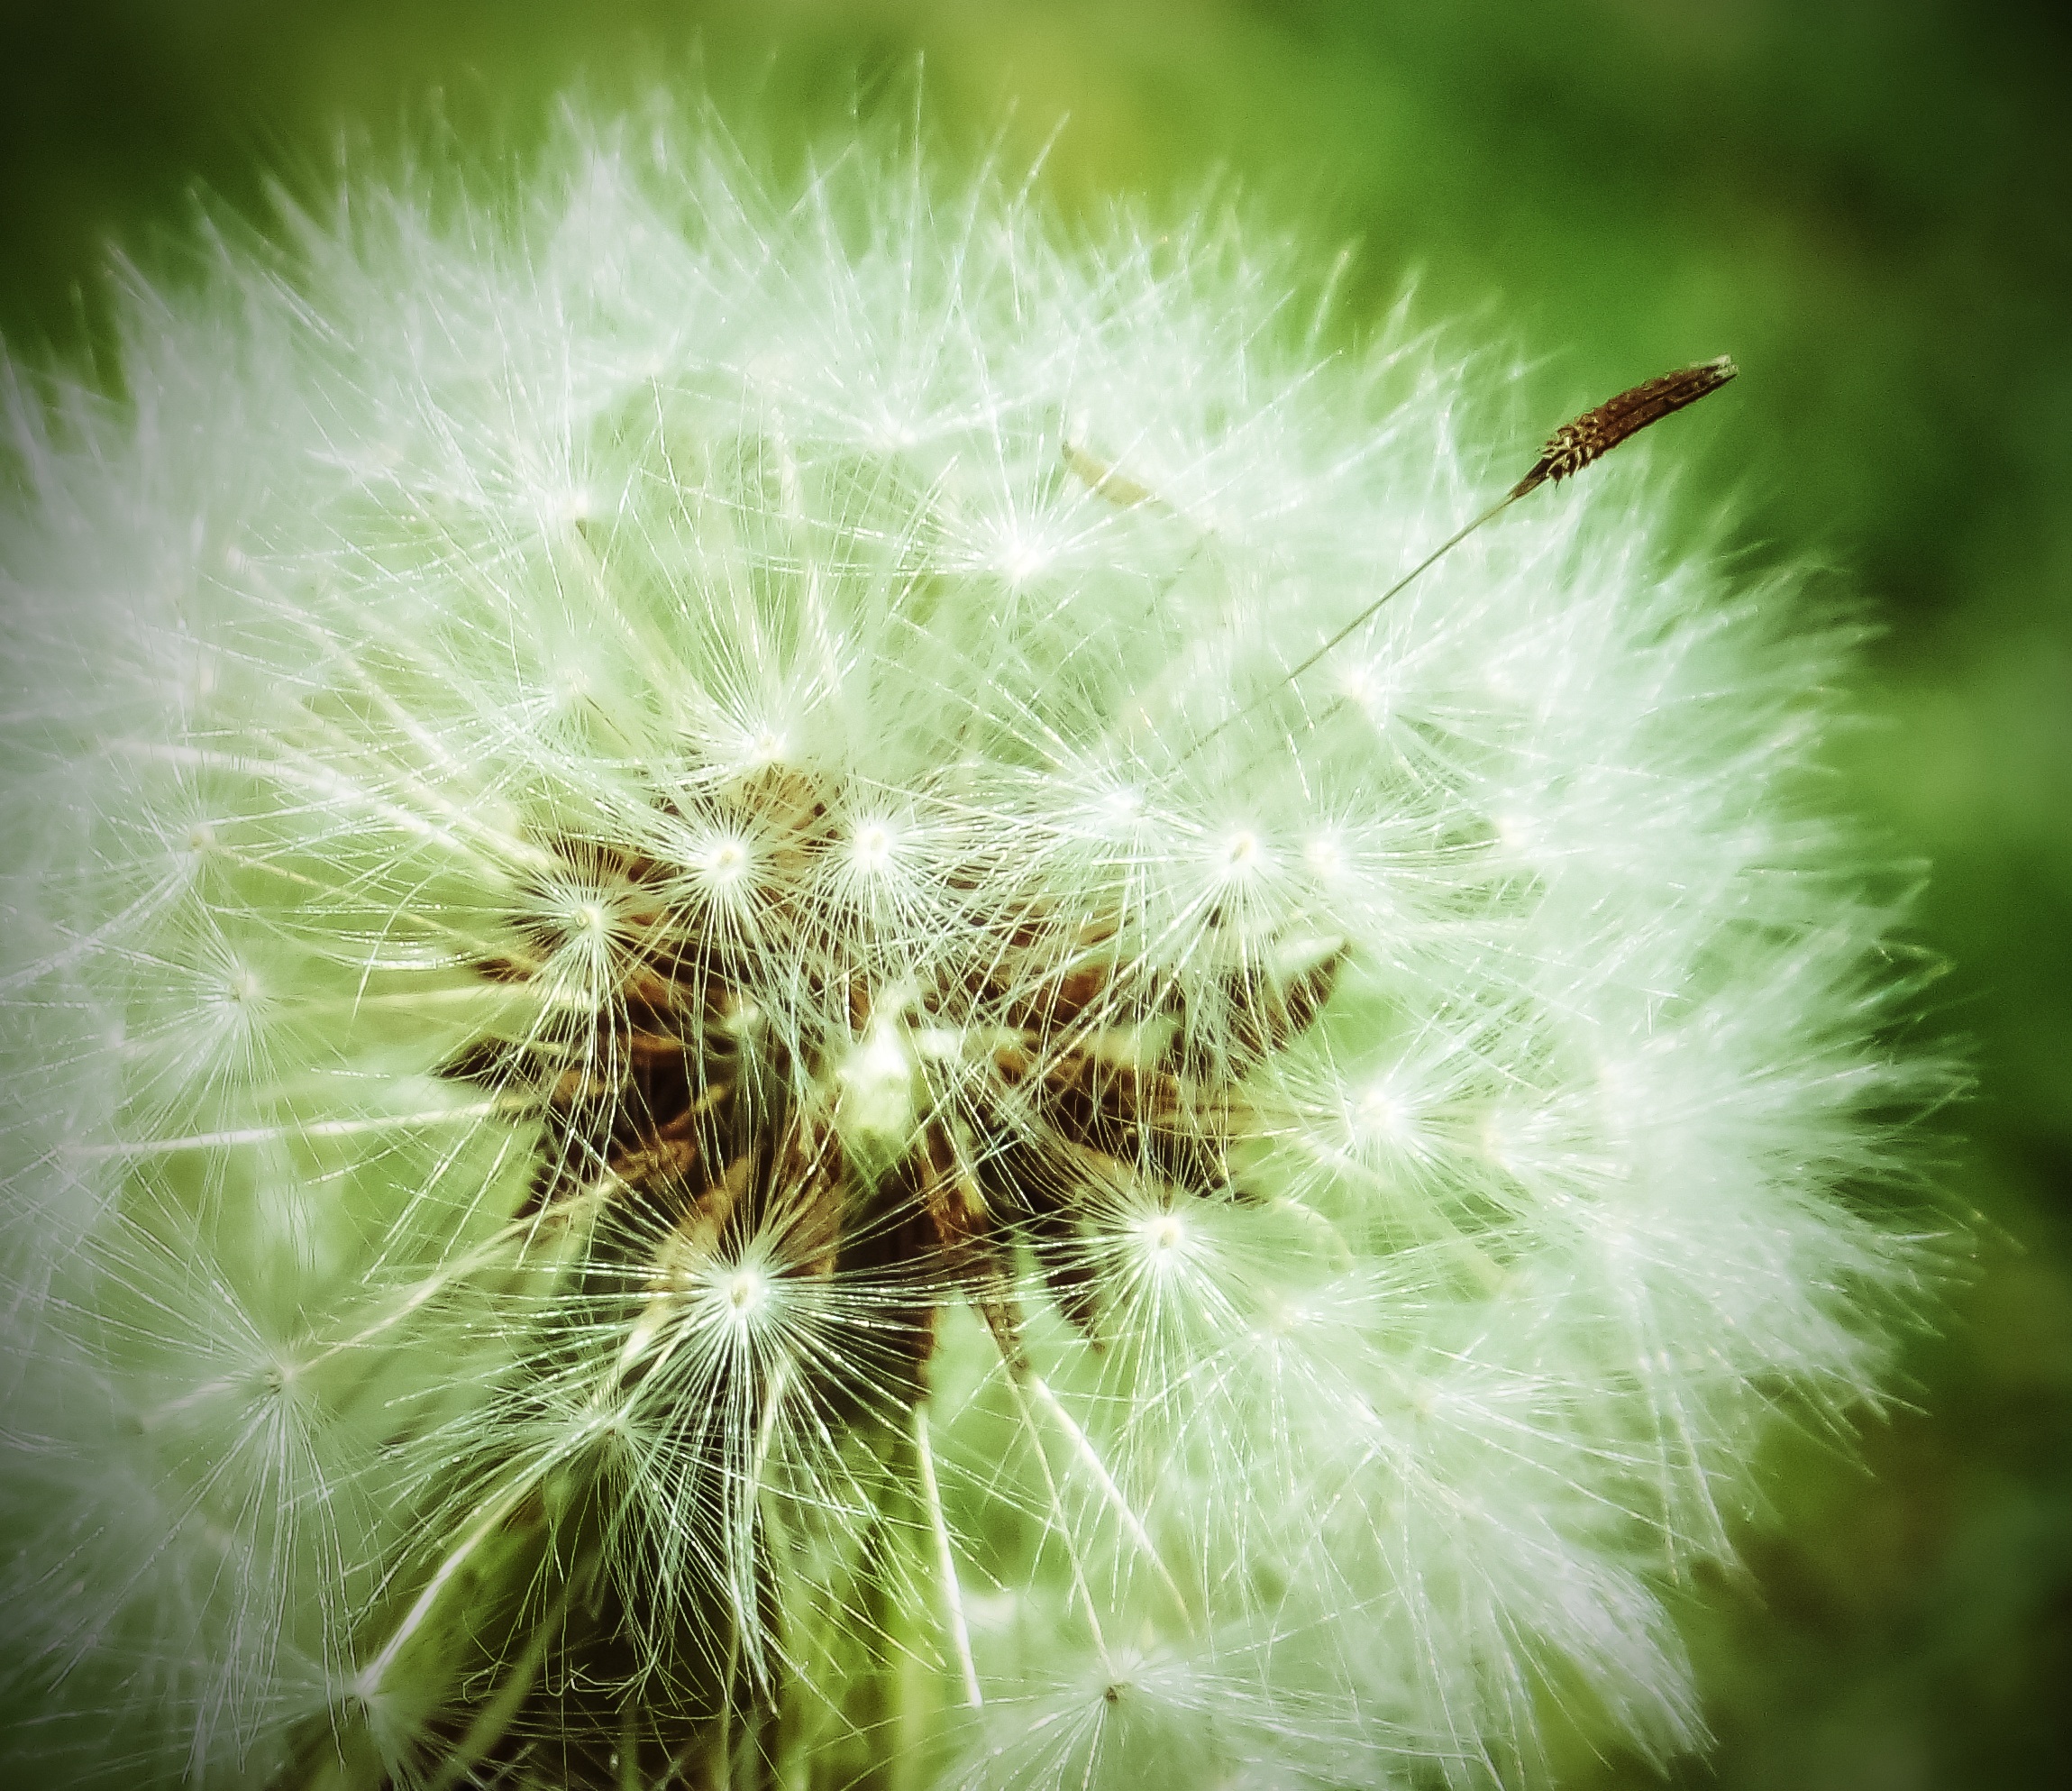
nature, grass, plant, lawn, photography, meadow, dandelion, countryside, leaf, flower, summer, wild, spring, green, fresh, botany, garden, flora, wildflower, weed, close up, seeds, sunny, thistle, wishes, dreams, macro photography, flowering plant, daisy family, childhood dreams, grass family, plant stem, land plant, thorns spines and prickles